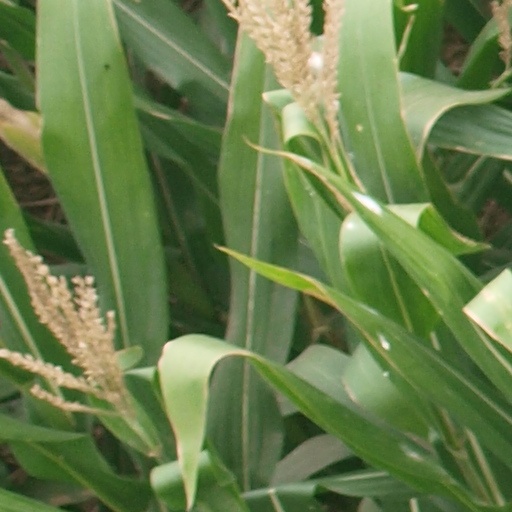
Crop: maize; corn